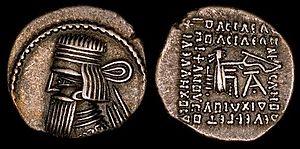
Cette liste présente les dirigeants de la Perse et de l'Iran.